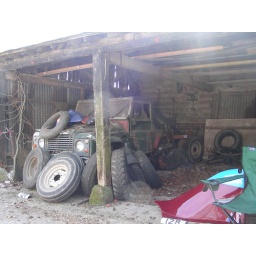
Found in the barn behind the race cars at Gurston Down hillclimb